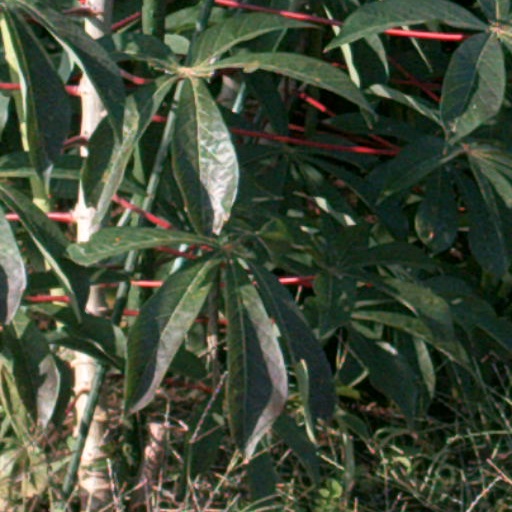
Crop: cassava